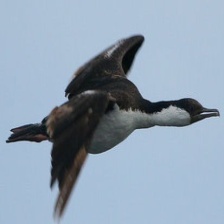
Species: IMPERIAL SHAQ
Scientific name: LEUCOCARBO ATRICEPS